Güvenpark

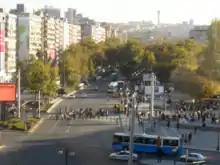
Site of car bombing in March 2016.

Güvenpark is noted for its Security Monument, which was proposed by Austrian architect Clemens Holzmeister (1886–1983), who designed public buildings in Ankara. The monument was created by the Austrian sculptor Anton Hanak (1875–1934). It was completed in 1935 by Austrian sculptor Josef Thorak (1889–1952), who was charged after the death of Hanak on January 6, 1934.